Hammerfest (town)

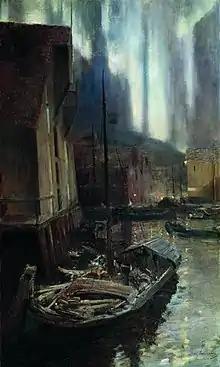
Painting by Konstantin Korovin, inspired by the Aurora Borealis in Hammerfest

Many grave sites dating back to the Stone Age can be found here. This location was an important fishing and Arctic hunting settlement for a long time before it was given market town rights by royal decree of Christian VII of Denmark–Norway in 1789.